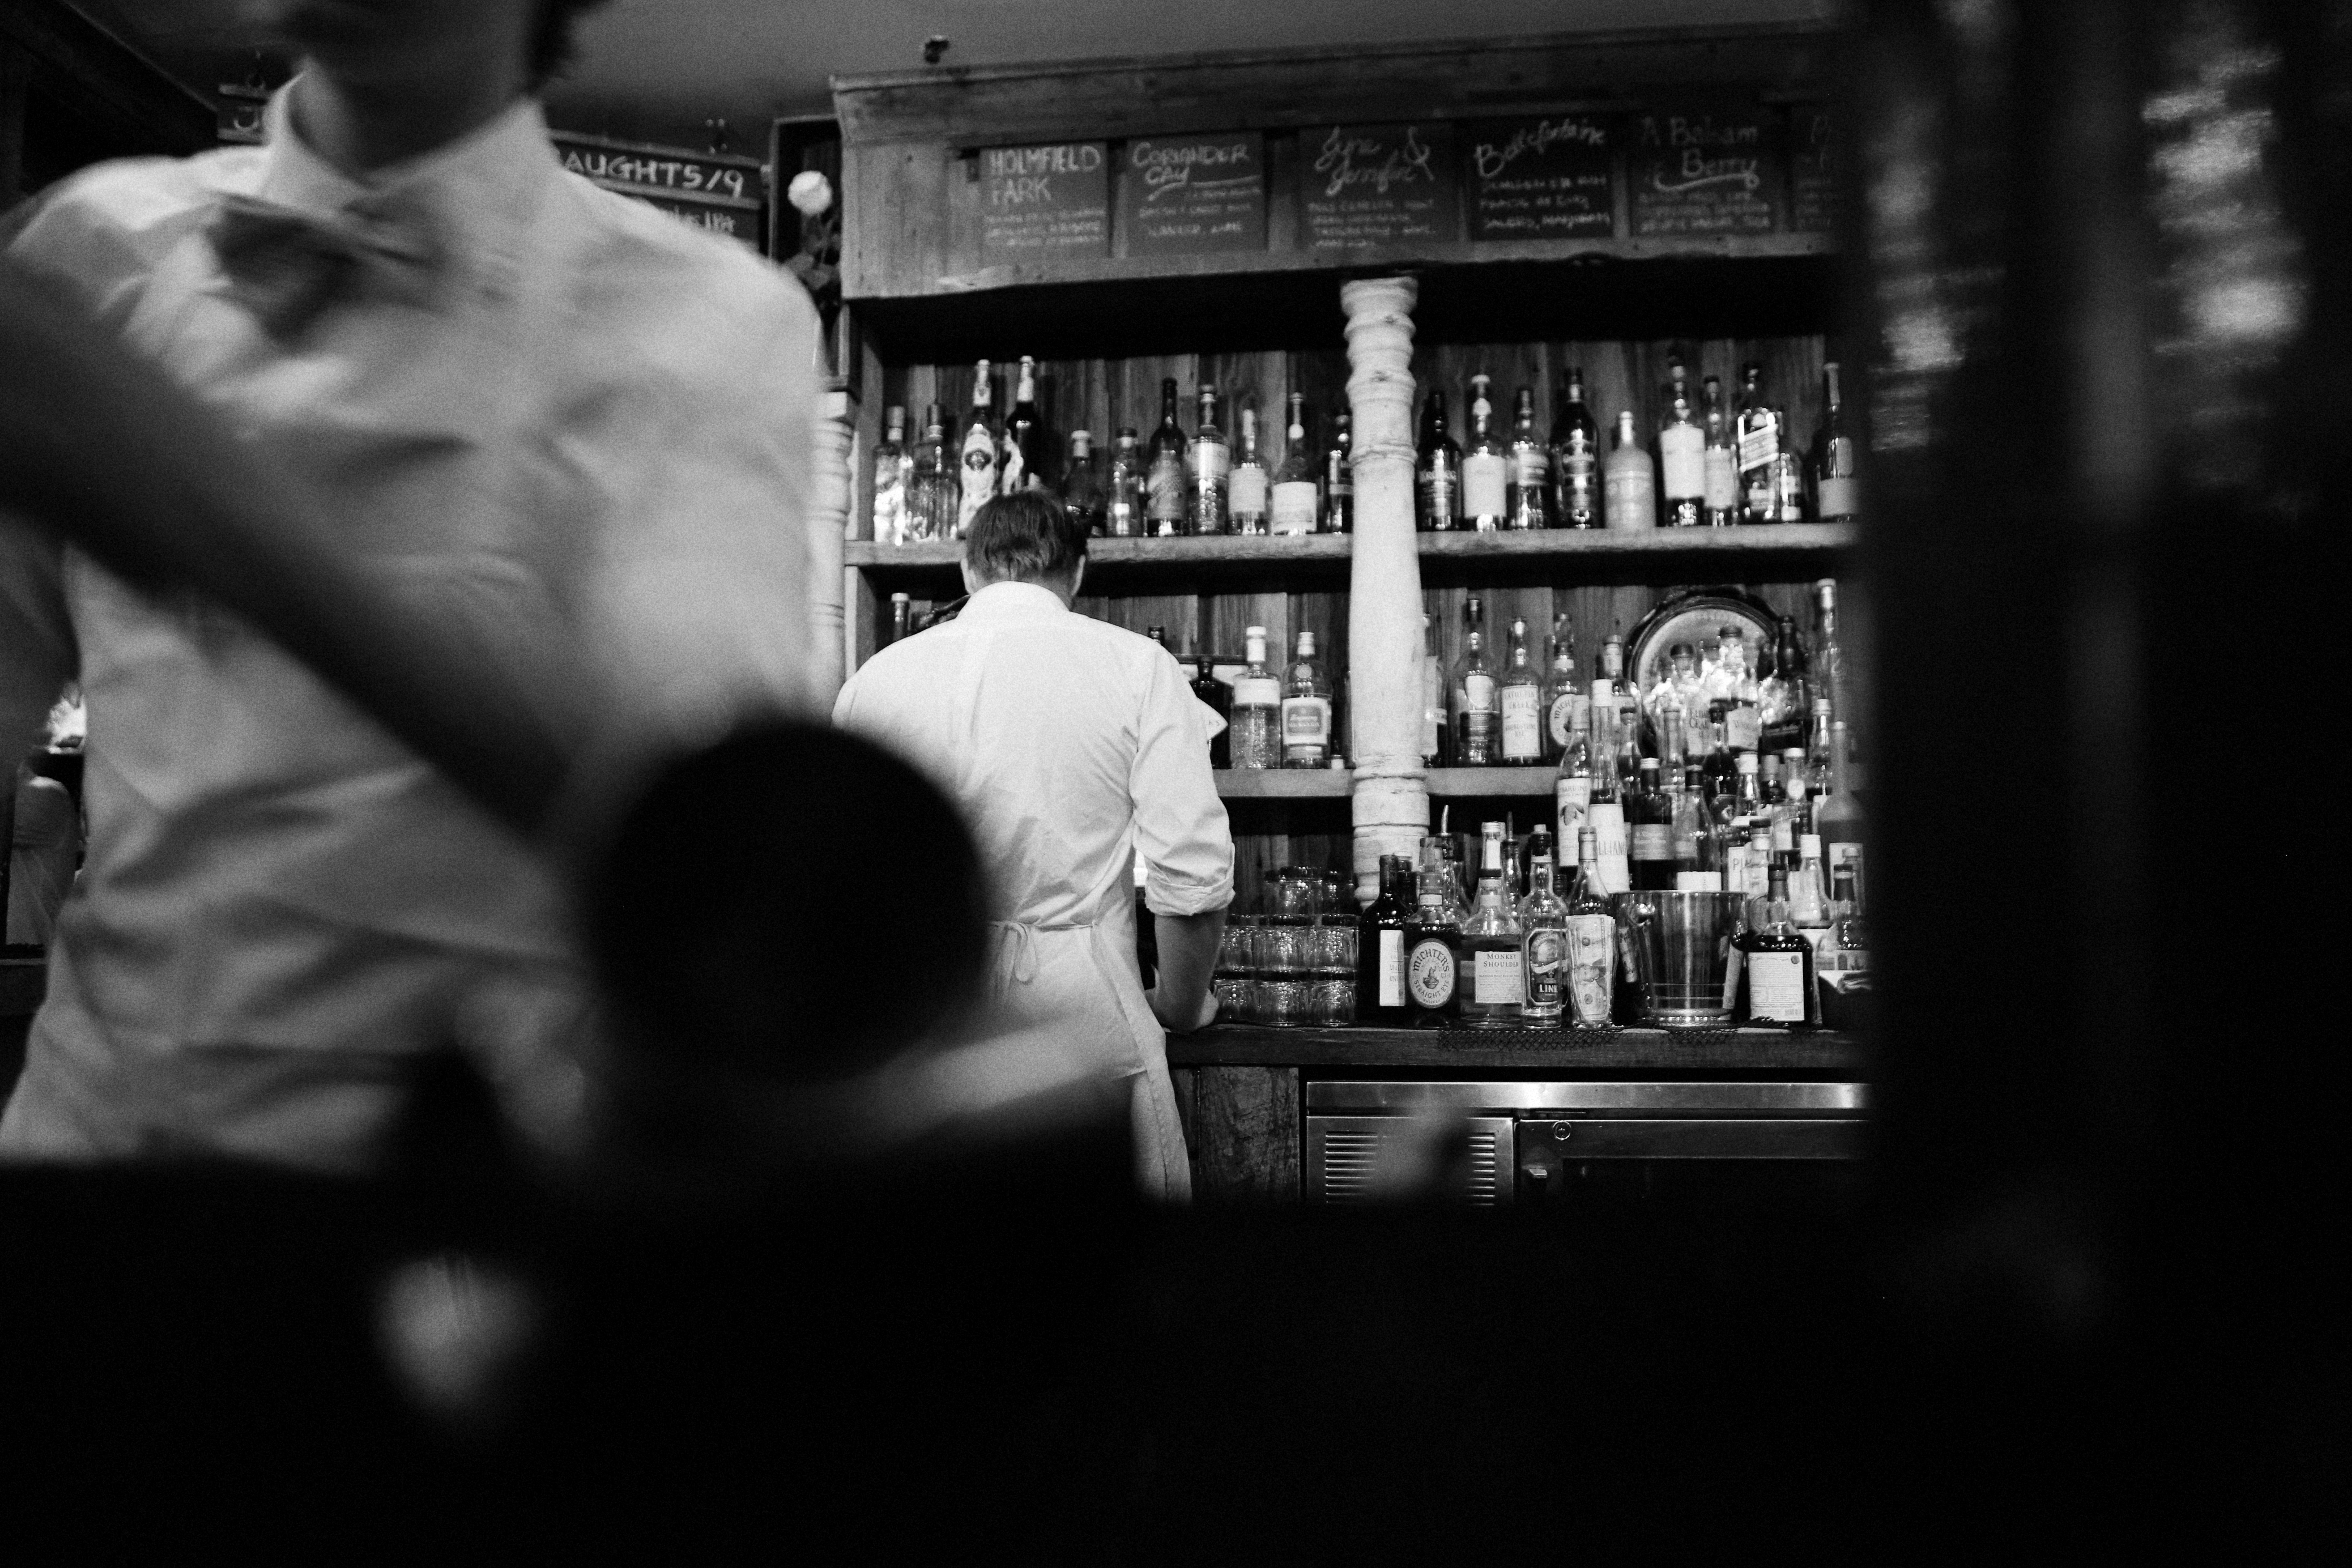
black and white, white, photography, bar, darkness, black, monochrome, waiter, alcohol, bottles, photograph, drinks, barman, monochrome photography, film noir, barkeeper